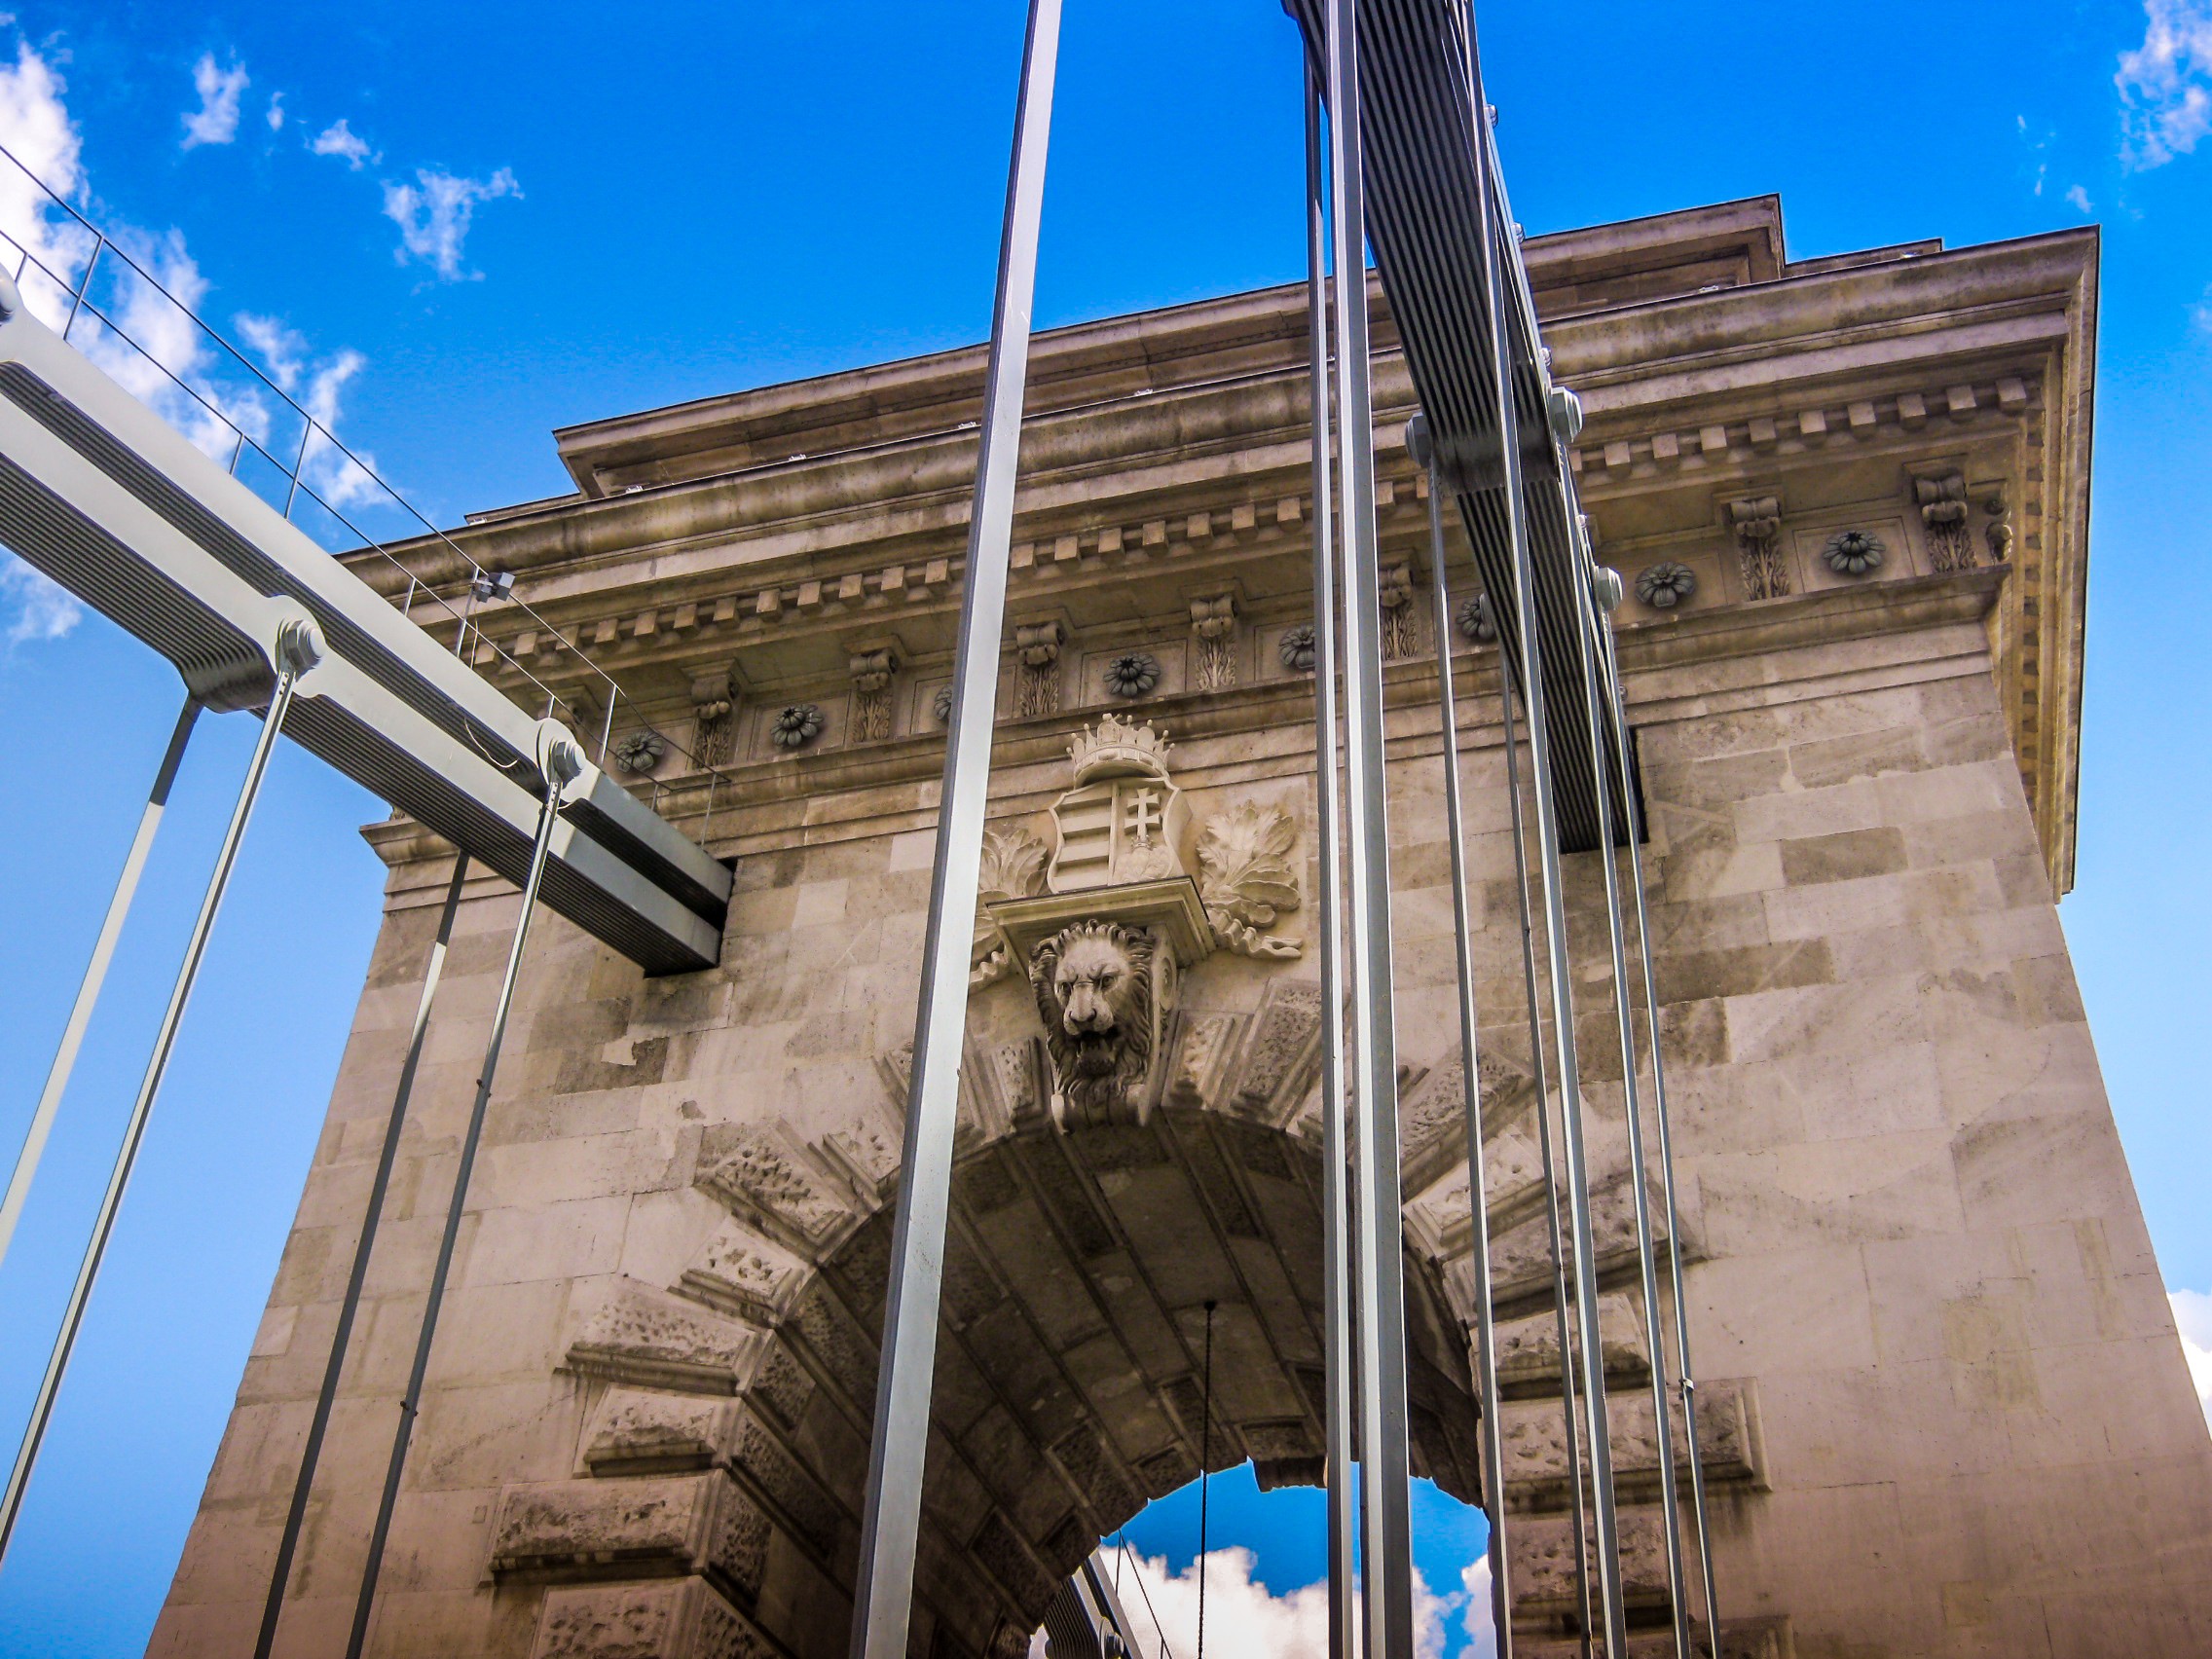
architecture, structure, bridge, skyline, chain, city, skyscraper, urban, river, cityscape, downtown, travel, europe, construction, column, mast, landmark, facade, capital, danube, buildings, budapest, hungary, landmarks, szechenyi, lanchid